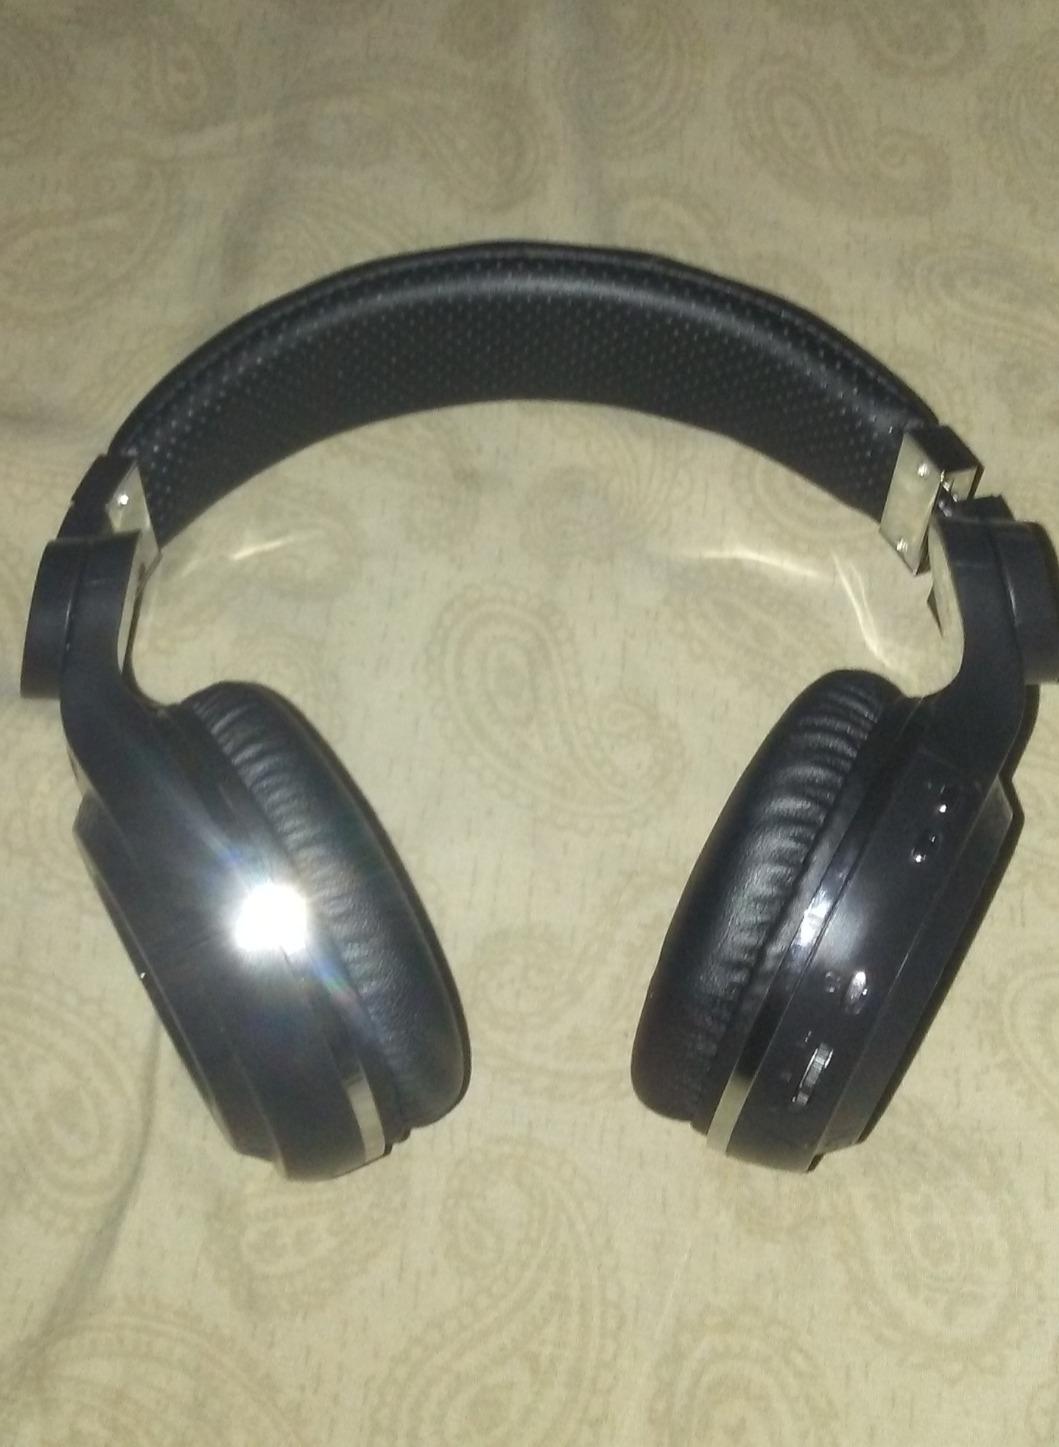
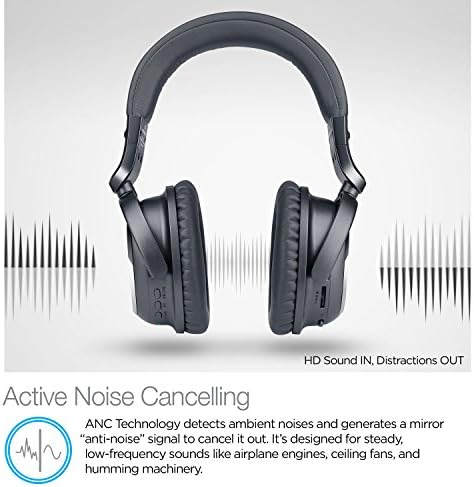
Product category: headphones
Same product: no